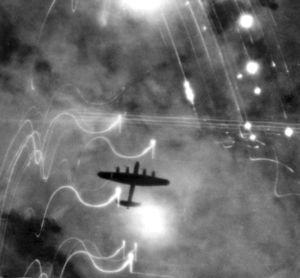
L'Avro 683 Lancaster est un bombardier quadrimoteur de la Seconde Guerre mondiale, initialement produit par la société Avro pour l'armée de l'air britannique. Entré en service en 1942, il est construit à plus de 7 000 exemplaires et est, avec le Handley Page Halifax, le principal bombardier de la Royal Air Force durant cette période. Il se rend célèbre pour ses bombardements de nuit. Il est une des armes principales des bombardements alliés en France et plusieurs centaines de ces appareils ont participé au massif bombardement de Dresde en février 1945. Il n'en reste, en 2015, que deux encore en état de vol.
La Seconde Guerre mondiale fut marquée par d'importants bombardements stratégiques impliquant toutes les nations belligérantes. Ces bombardements ont concerné des cibles militaires mais aussi civiles. Ils commencèrent dès les premières heures du conflit en septembre 1939 avec le bombardement aérien aveugle par la Luftwaffe allemande de la plupart des villes polonaises, ainsi que la capitale, Varsovie. Les bombardements ont continué à croître tout au long du conflit. L'industrie deviendra une cible particulièrement importante. Le bombardement a également été utilisé comme arme psychologique pour tenter de briser la volonté de l'ennemi à combattre. Ceci caractérise le Blitzkrieg de l'Allemagne dans ses offensives contre la Pologne, la France et le Royaume-Uni puis par la campagne de bombardement stratégique des Alliés contre le Reich. La sophistication technologique, les innovations tactiques, et l'accroissement de la taille des bombardements aériens alliés occidentaux culmineront avec les bombardements atomiques de Hiroshima et Nagasaki en août 1945 marquant la fin de la guerre.
L'opération Gomorrhe, en anglais Operation Gomorrah, est le nom de code militaire d'une campagne de sept raids aériens rapprochés menés sur la ville allemande de Hambourg entre le 25 juillet et le 3 août 1943 par les bombardiers des armées de l'air britannique et américaine. Son but était surtout de détruire la ville afin de démoraliser l'ennemi, et incidemment de réduire les capacités militaro-industrielles allemandes, dernier objectif qui n'a pas vraiment été atteint. Ce fut, avec le bombardement de Dresde, l'attaque aérienne la plus meurtrière en Europe, coûtant la vie à au moins 45 000 personnes.
La Jagdgeschwader 301 est une unité de chasseurs de la Luftwaffe pendant la Seconde Guerre mondiale. Active de 1943 à 1945, cette escadre était dédiée aux missions Wilde Sau avant d'être incorporé à la défense du Reich.
La Nachtjagd est une branche de la Luftwaffe chargée plus spécifiquement de la chasse de nuit dans la défense du Reich notamment contre les bombardiers du Royal Air Force Bomber Command conduisant les attaques de bombardement stratégique durant la Seconde Guerre mondiale. Elle ne doit pas être assimilée ou confondue avec les Nachtschlachtgruppen, unités chargées du bombardement et harcèlement nocturne.